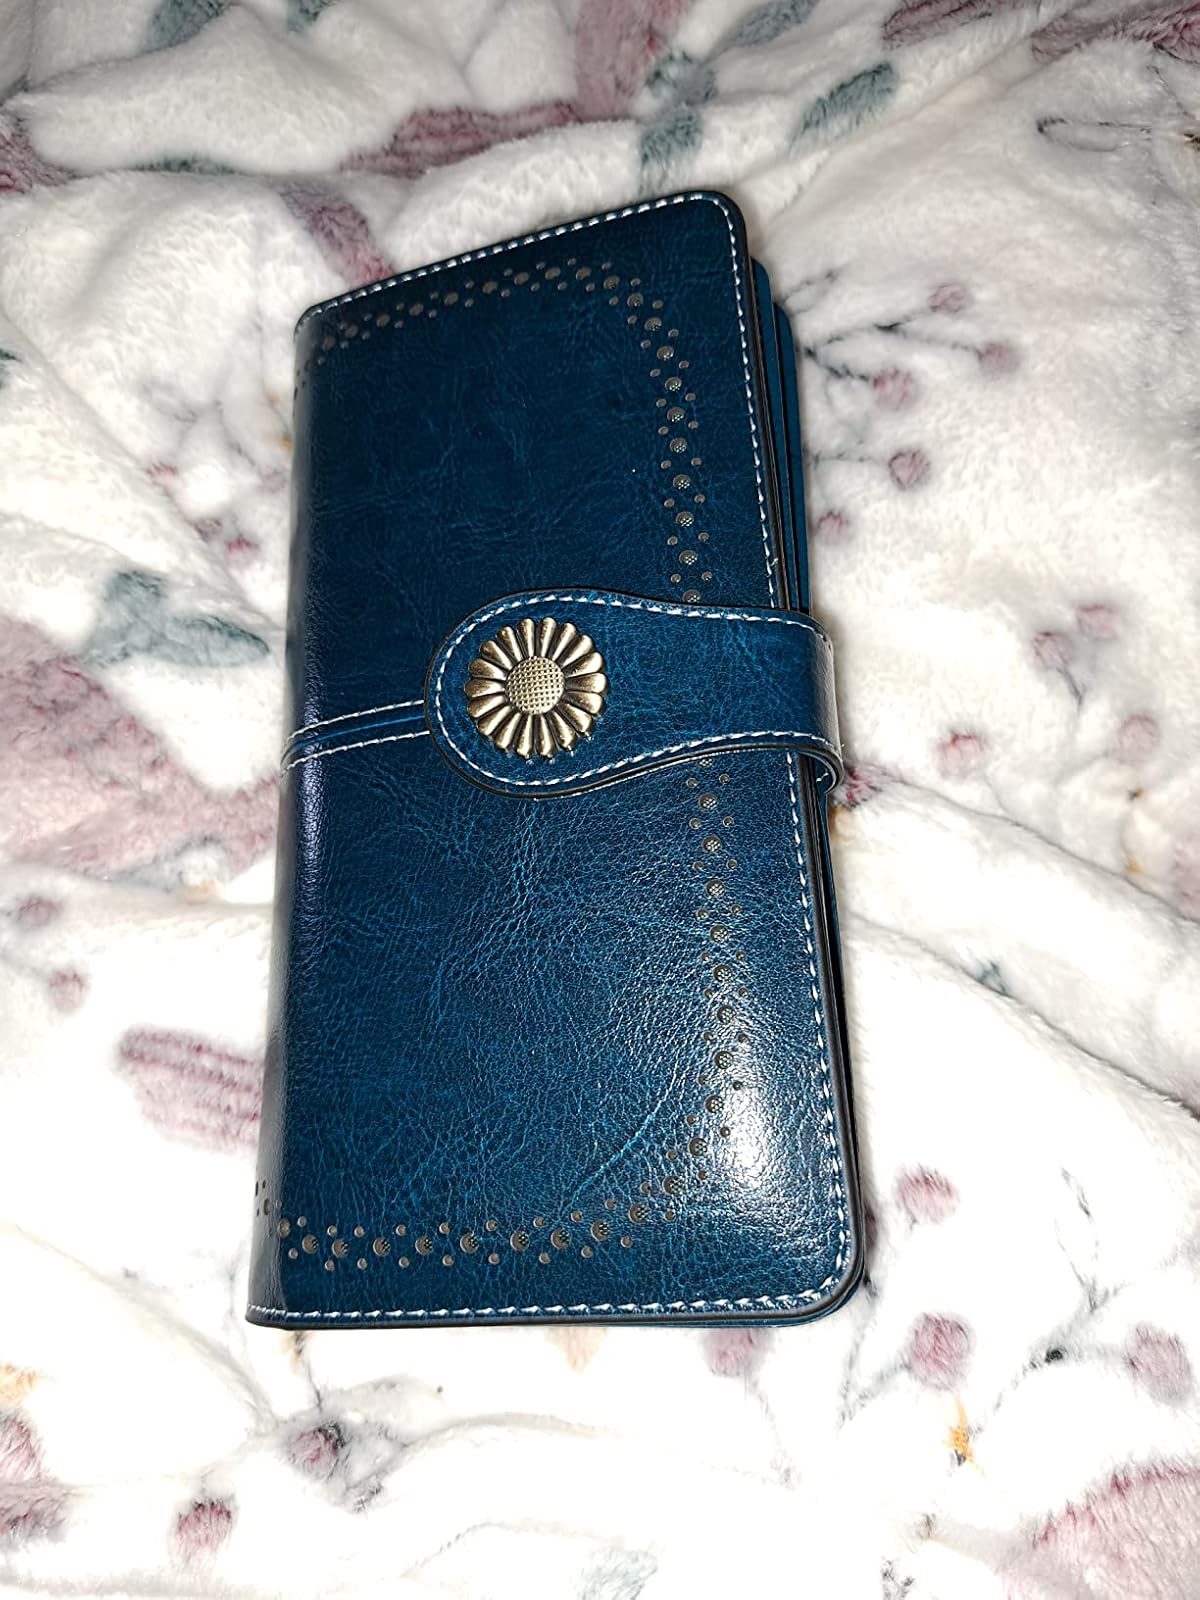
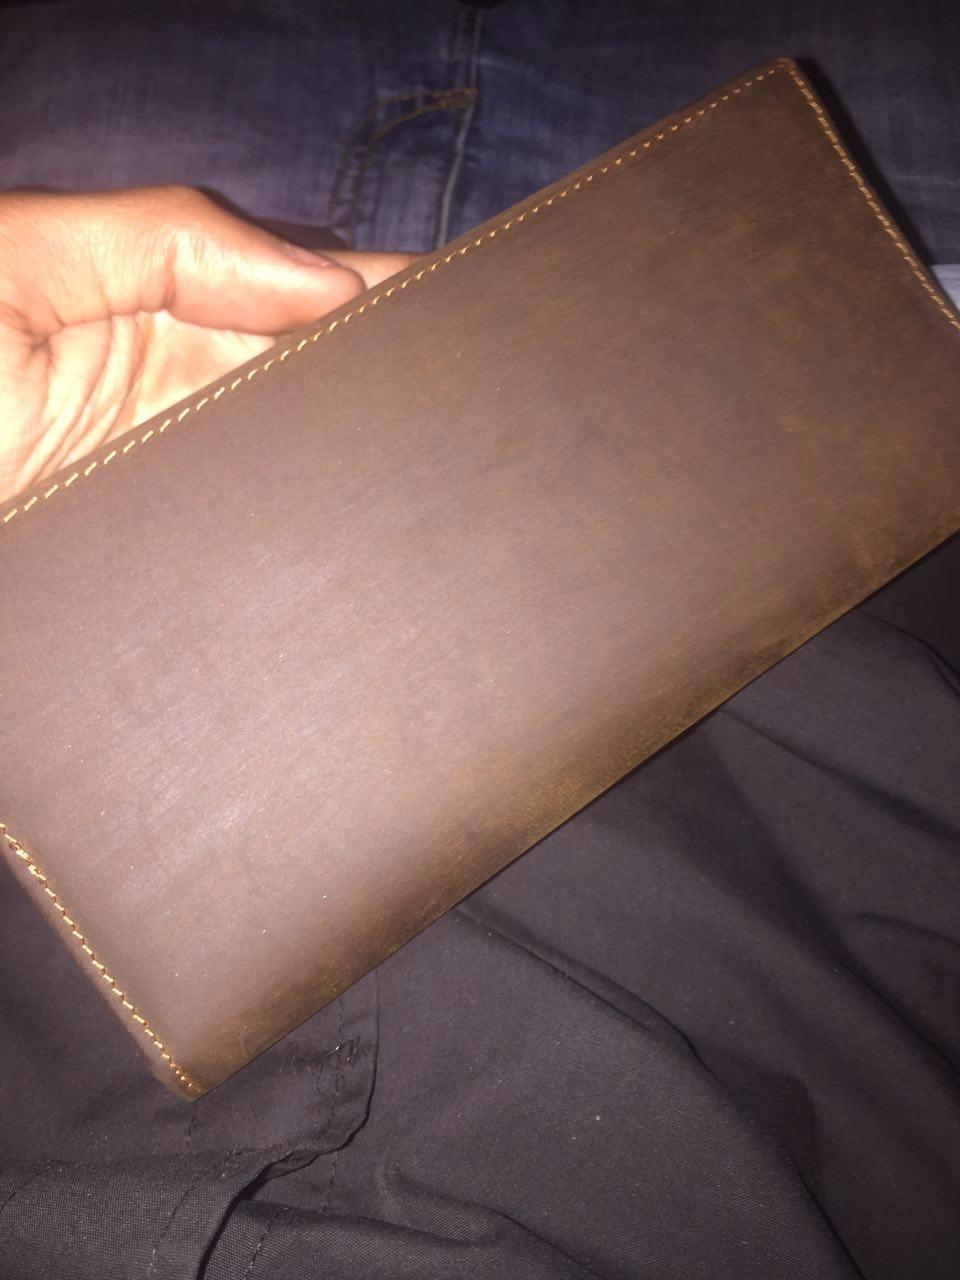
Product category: accessories_wallet
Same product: no